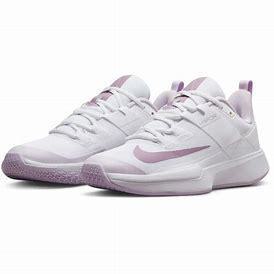
Brand: Nike
Model: Court Vapor Lite